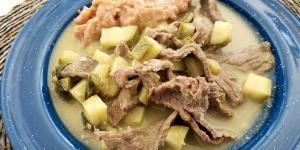
bistec en salsa verde